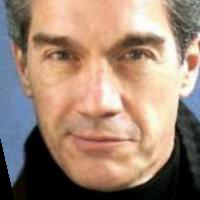
Age group: age 41-55